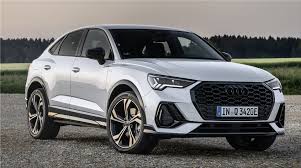
Label: noambulance